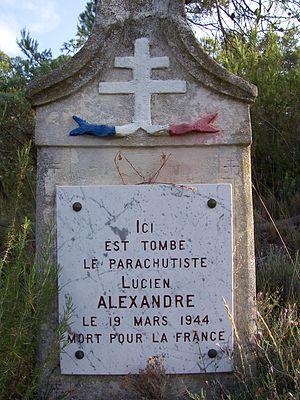
Beaumont-de-Pertuis est une commune française, située respectivement dans le canton de Pertuis, l'arrondissement d'Apt, le département de Vaucluse en région Provence-Alpes-Côte d'Azur. Ses habitants sont appelés les Beaumontais.